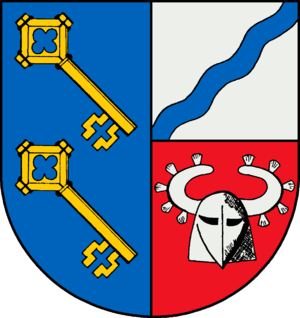
Lebrade
Coat of arms of Lebrade
Lebrade er en by og kommune i det nordlige Tyskland, beliggende i Amt Großer Plöner See under Kreis Plön. Kreis Plön ligger i den østlige/centrale del af delstaten Slesvig-Holsten.